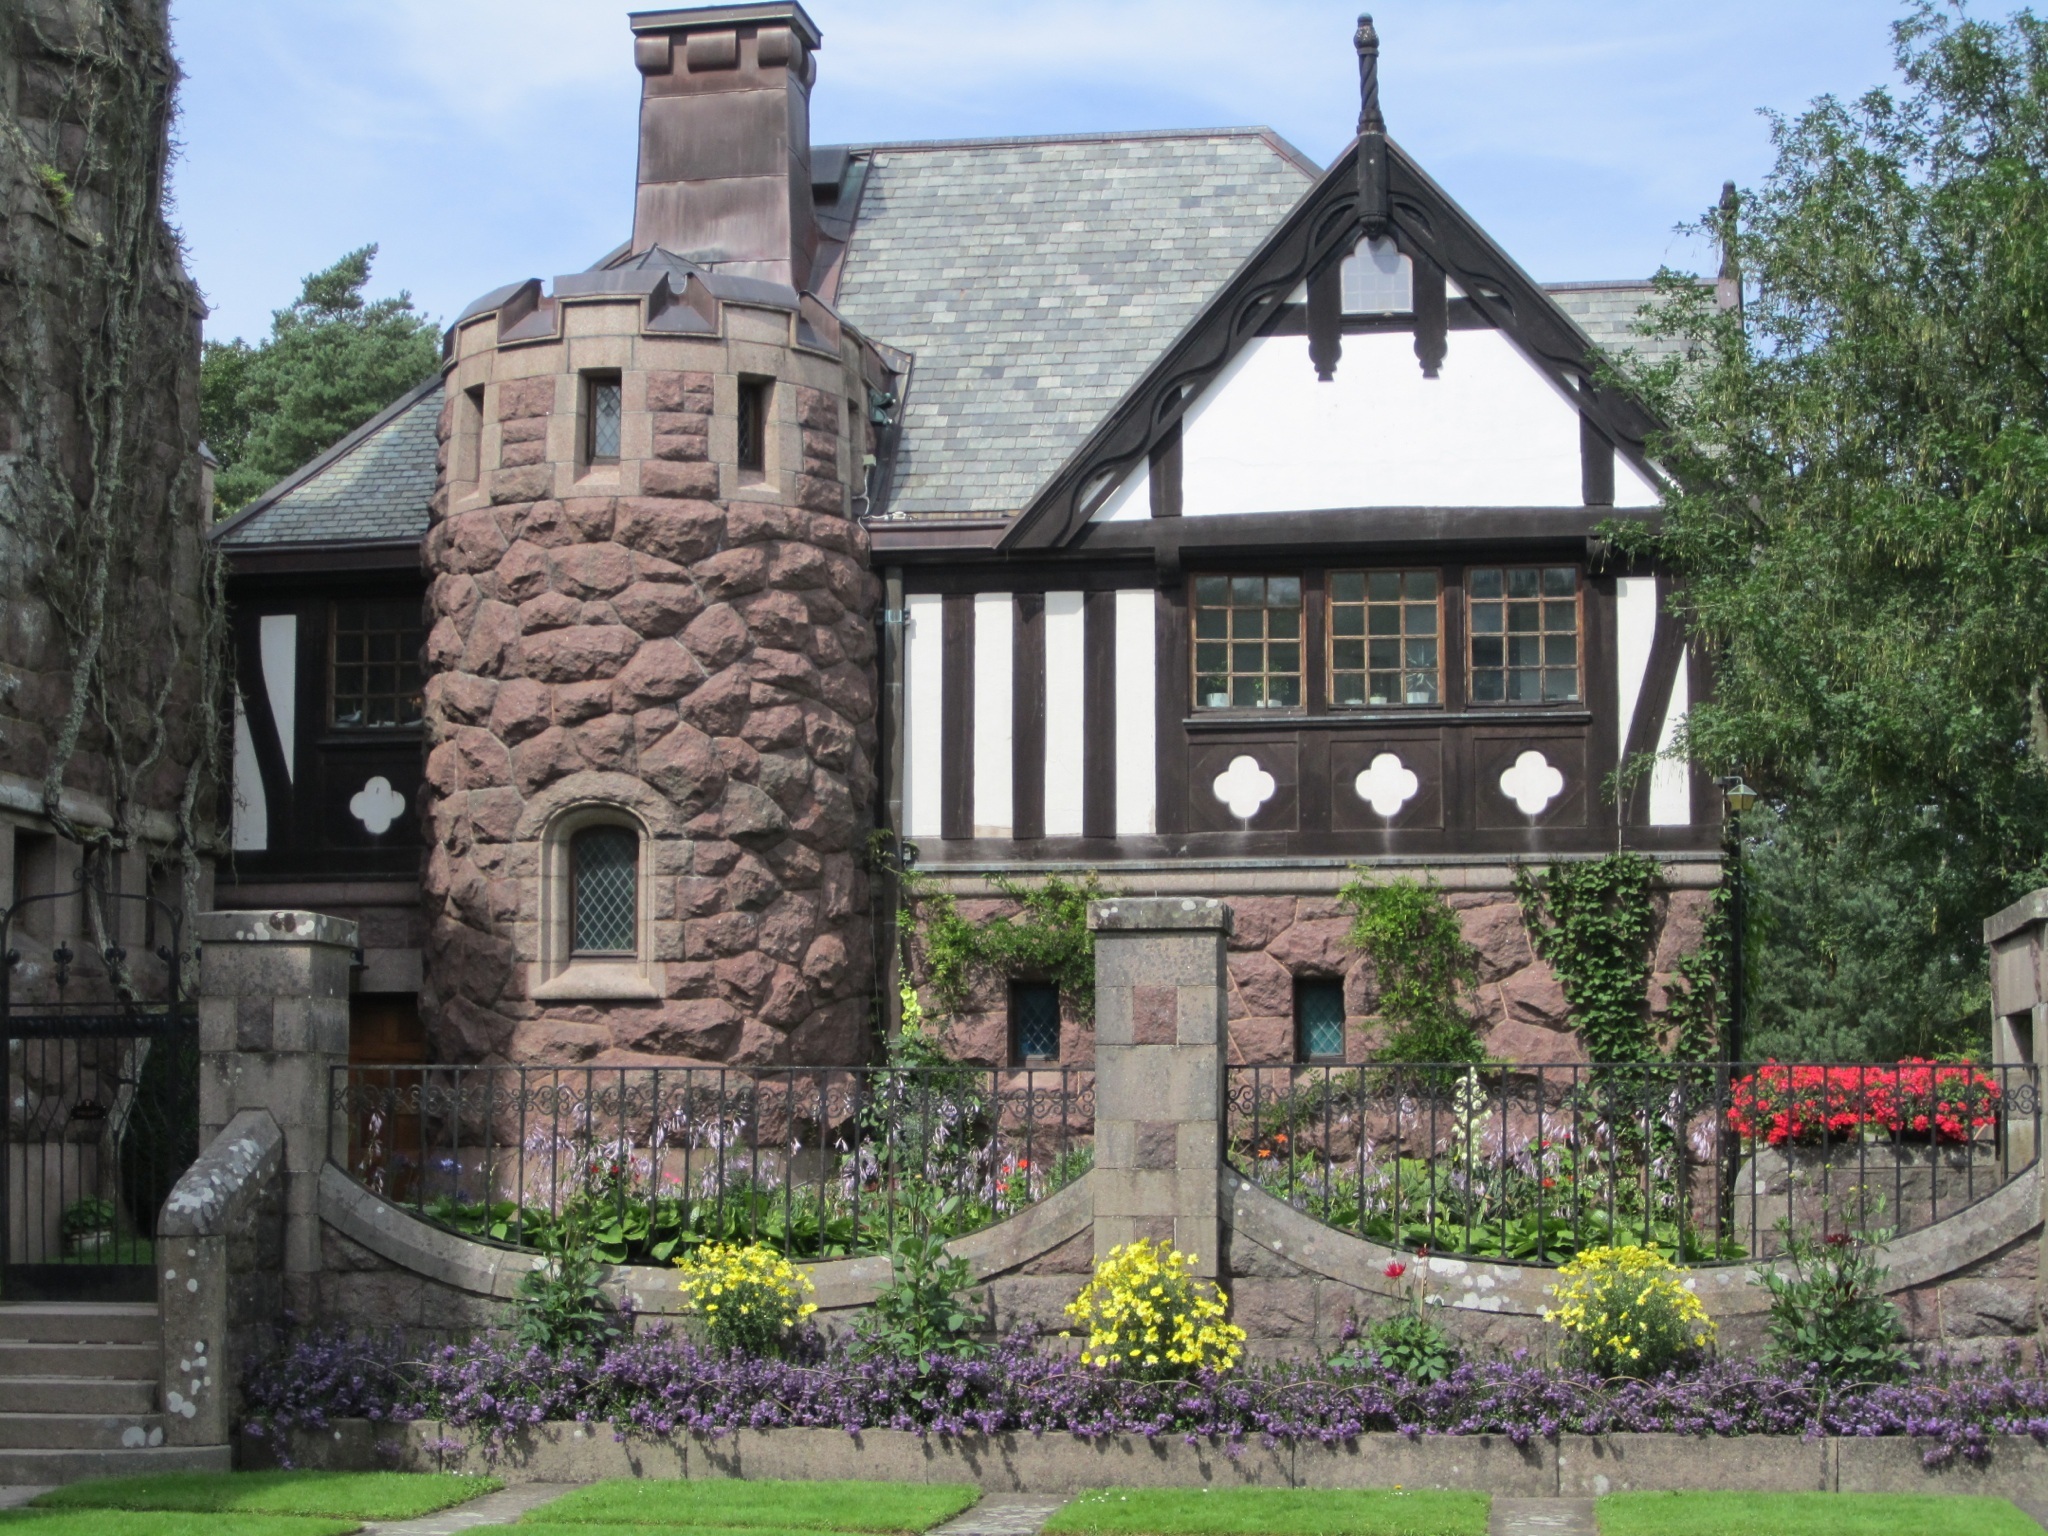
mansion, building, chateau, home, cottage, property, chapel, place of worship, monastery, sweden, estate, manor house, stately home, tjol holm, kungsbacka